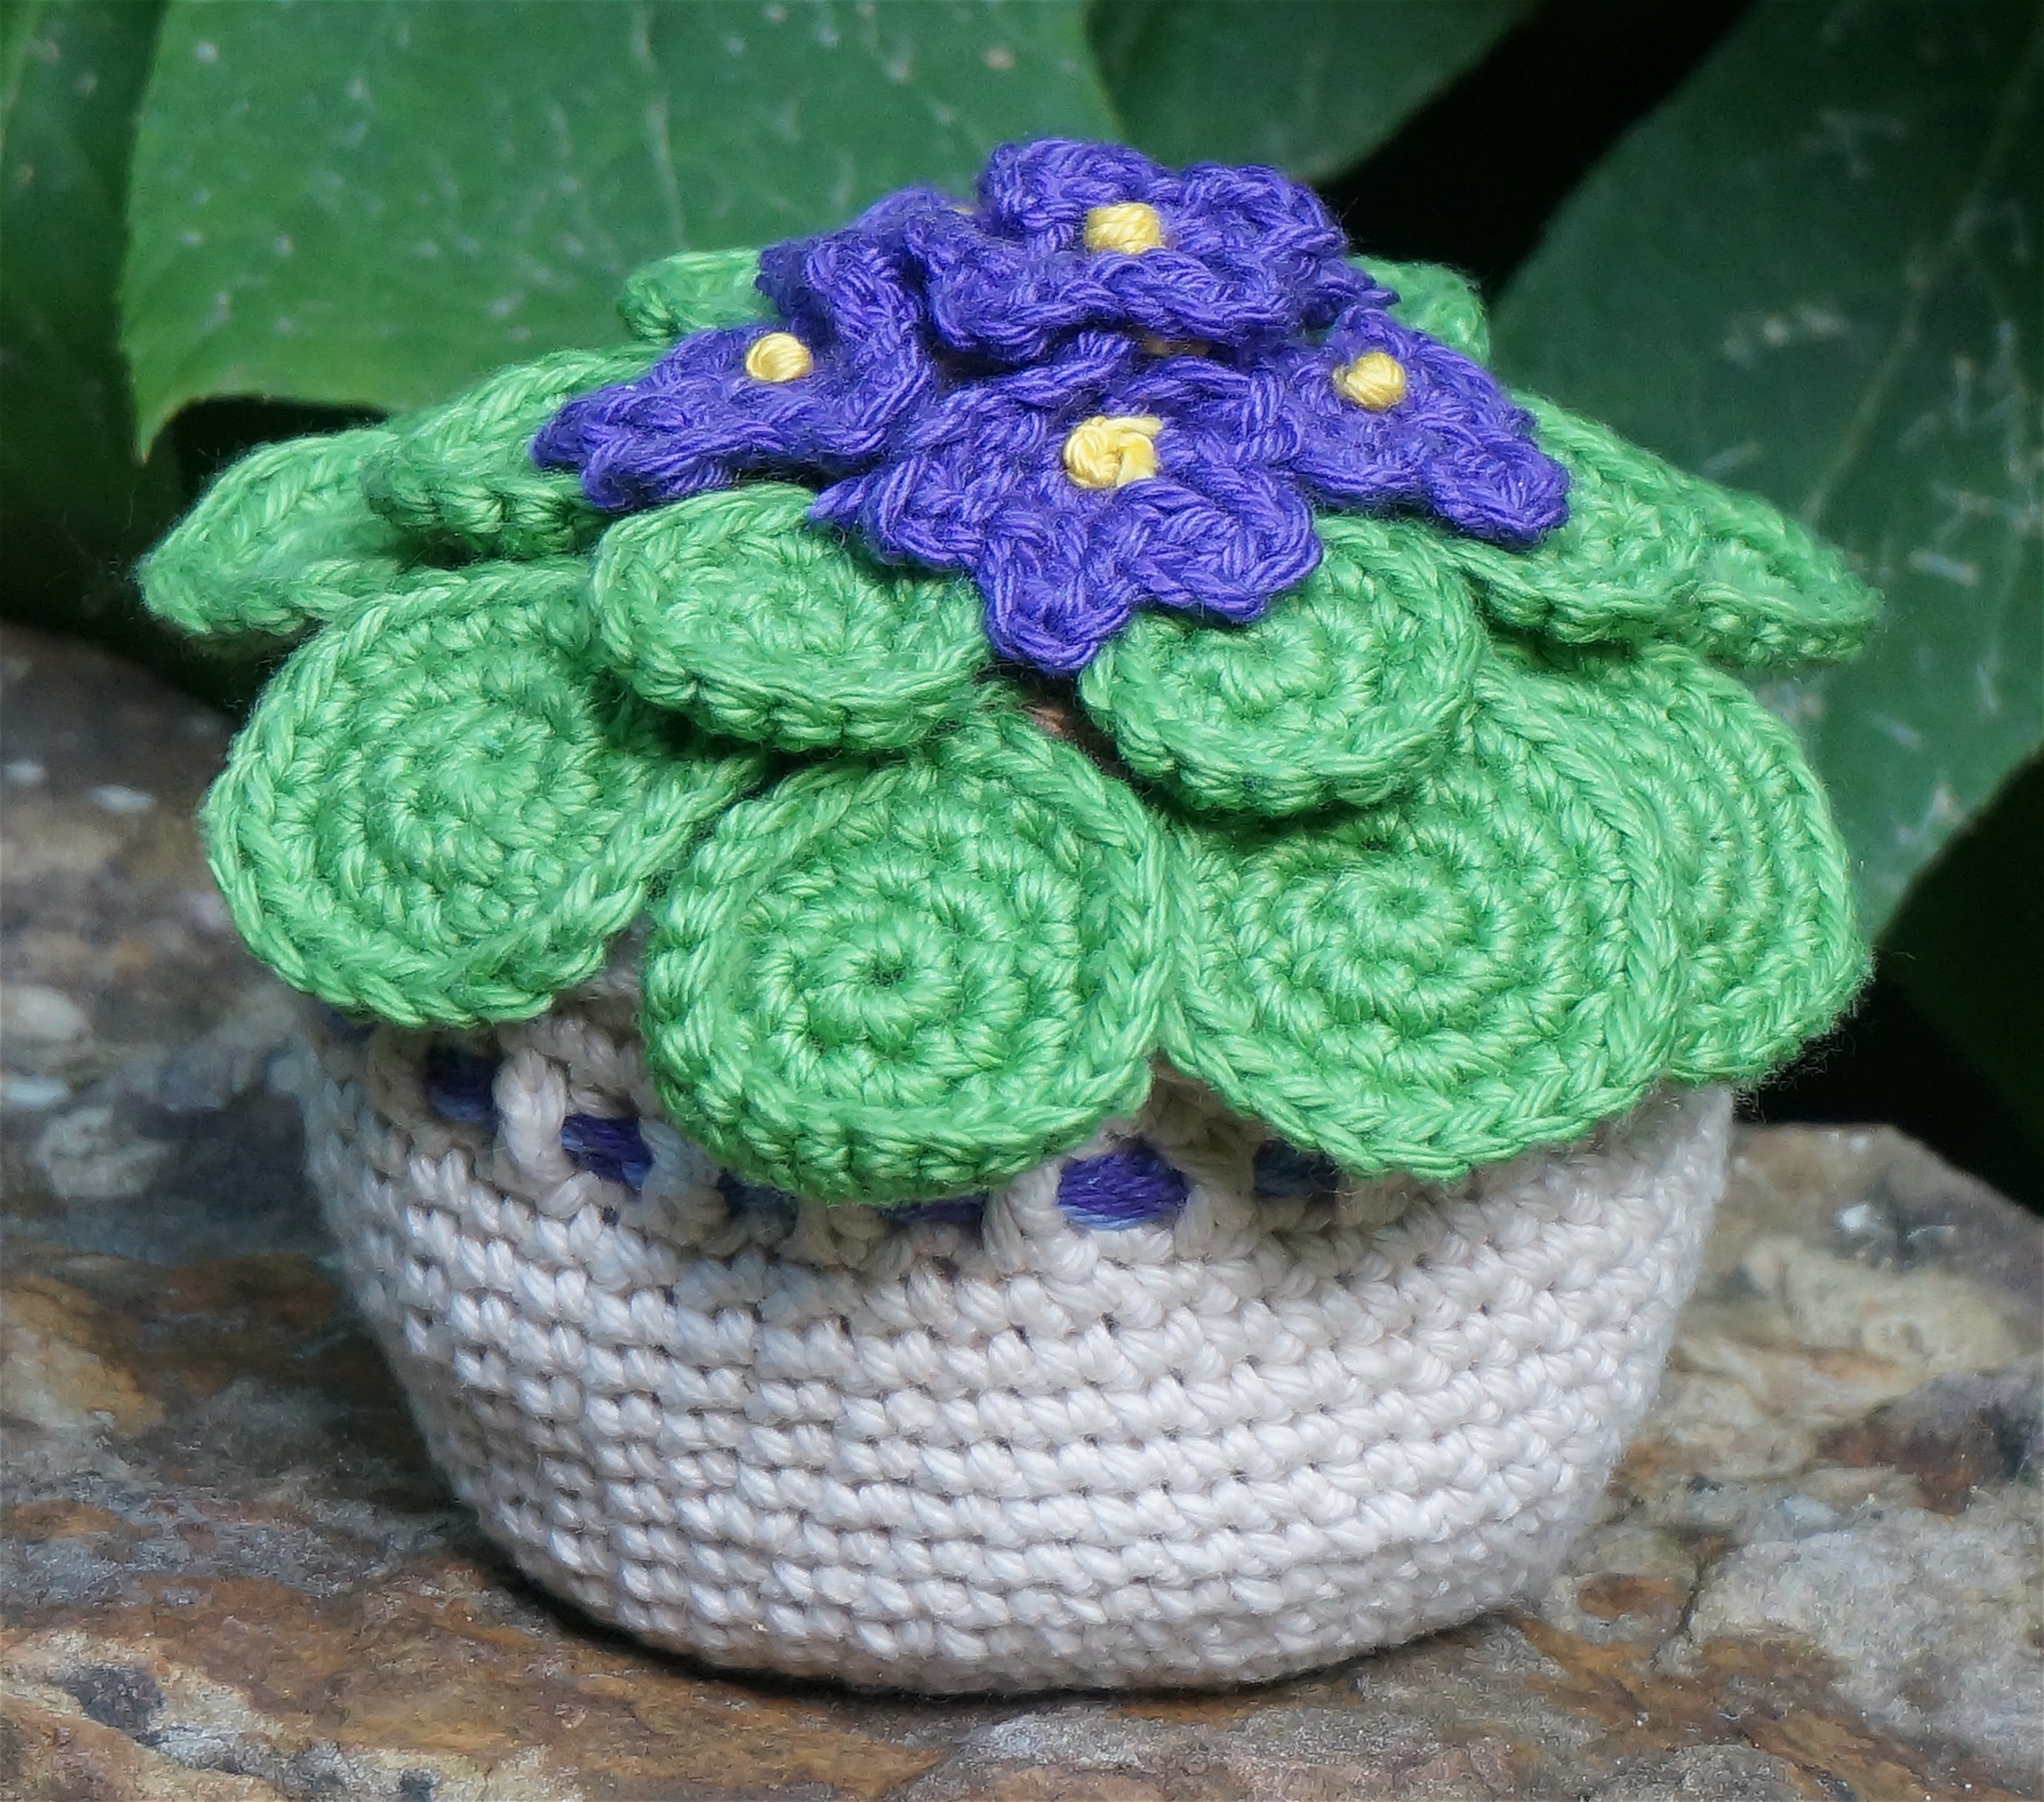
plant, flower, purple, decoration, pattern, green, produce, craft, colorful, decor, yarn, crochet, art, handmade, flowering plant, african violet, land plant